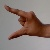
The image shows a hand gesture representing the letter 'Z' in Indian Sign Language.